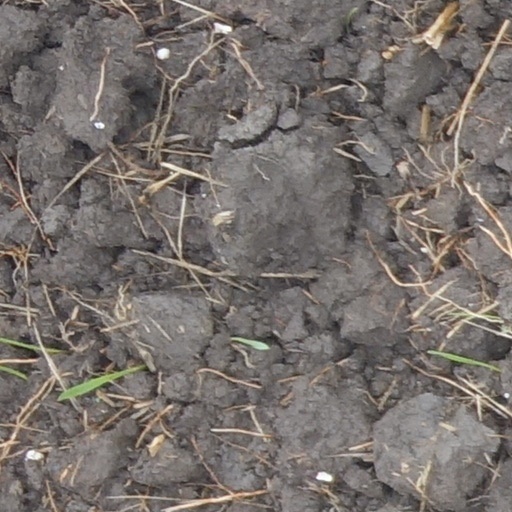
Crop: wheat